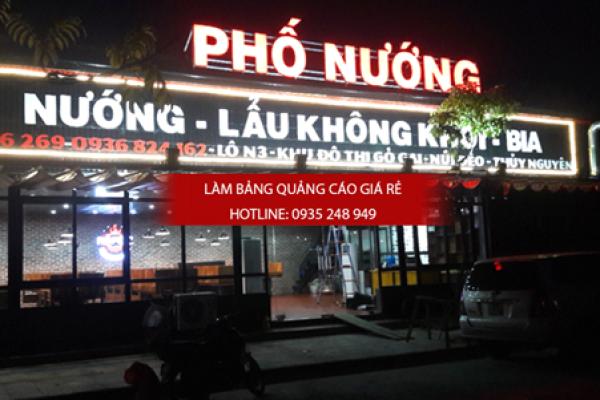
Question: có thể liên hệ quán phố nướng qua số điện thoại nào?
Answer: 0936824162